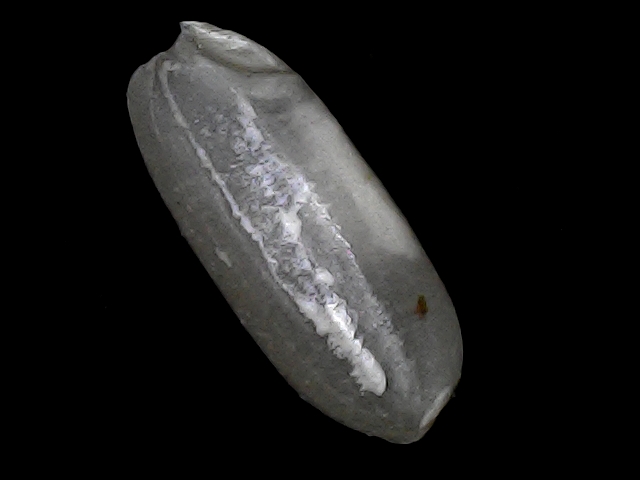
Rice variety: BRRI74